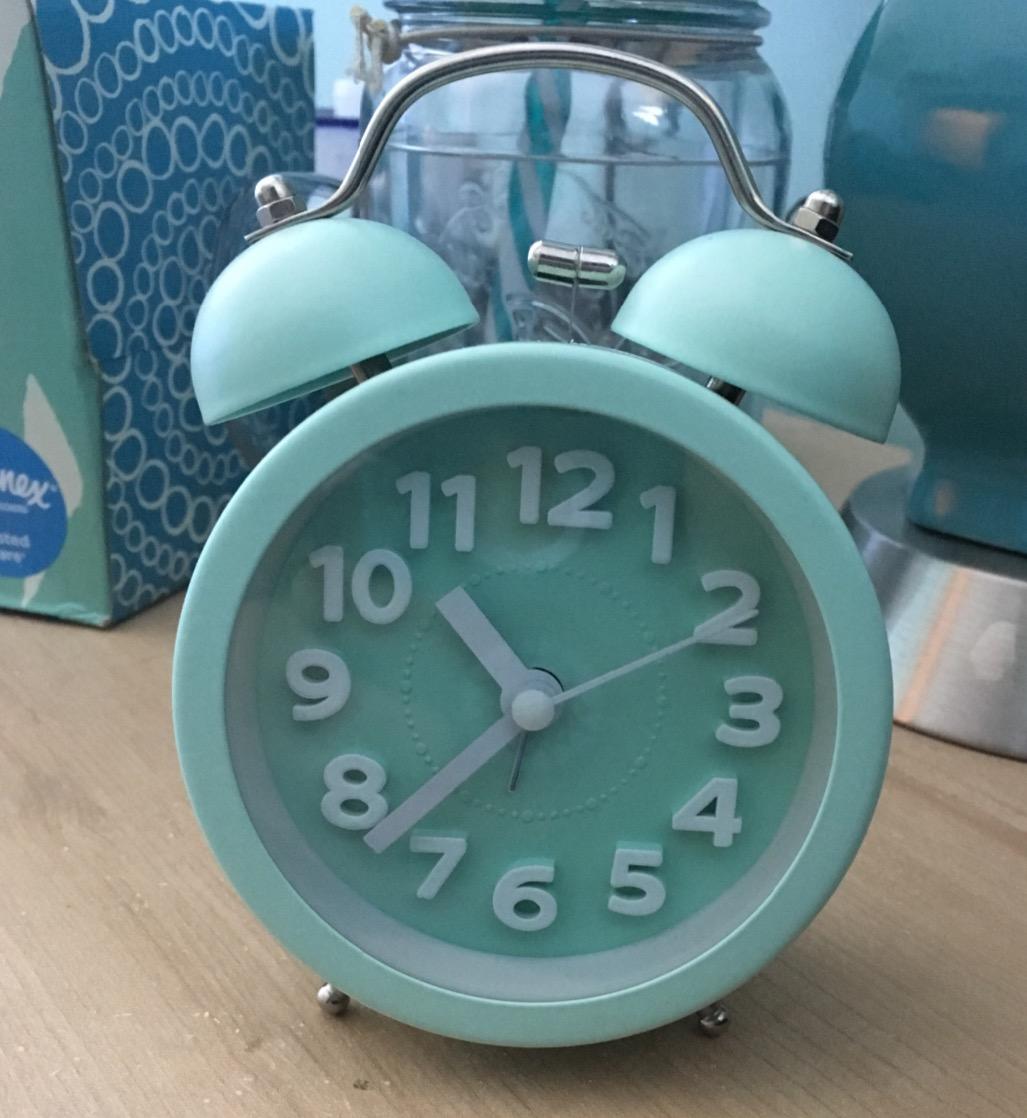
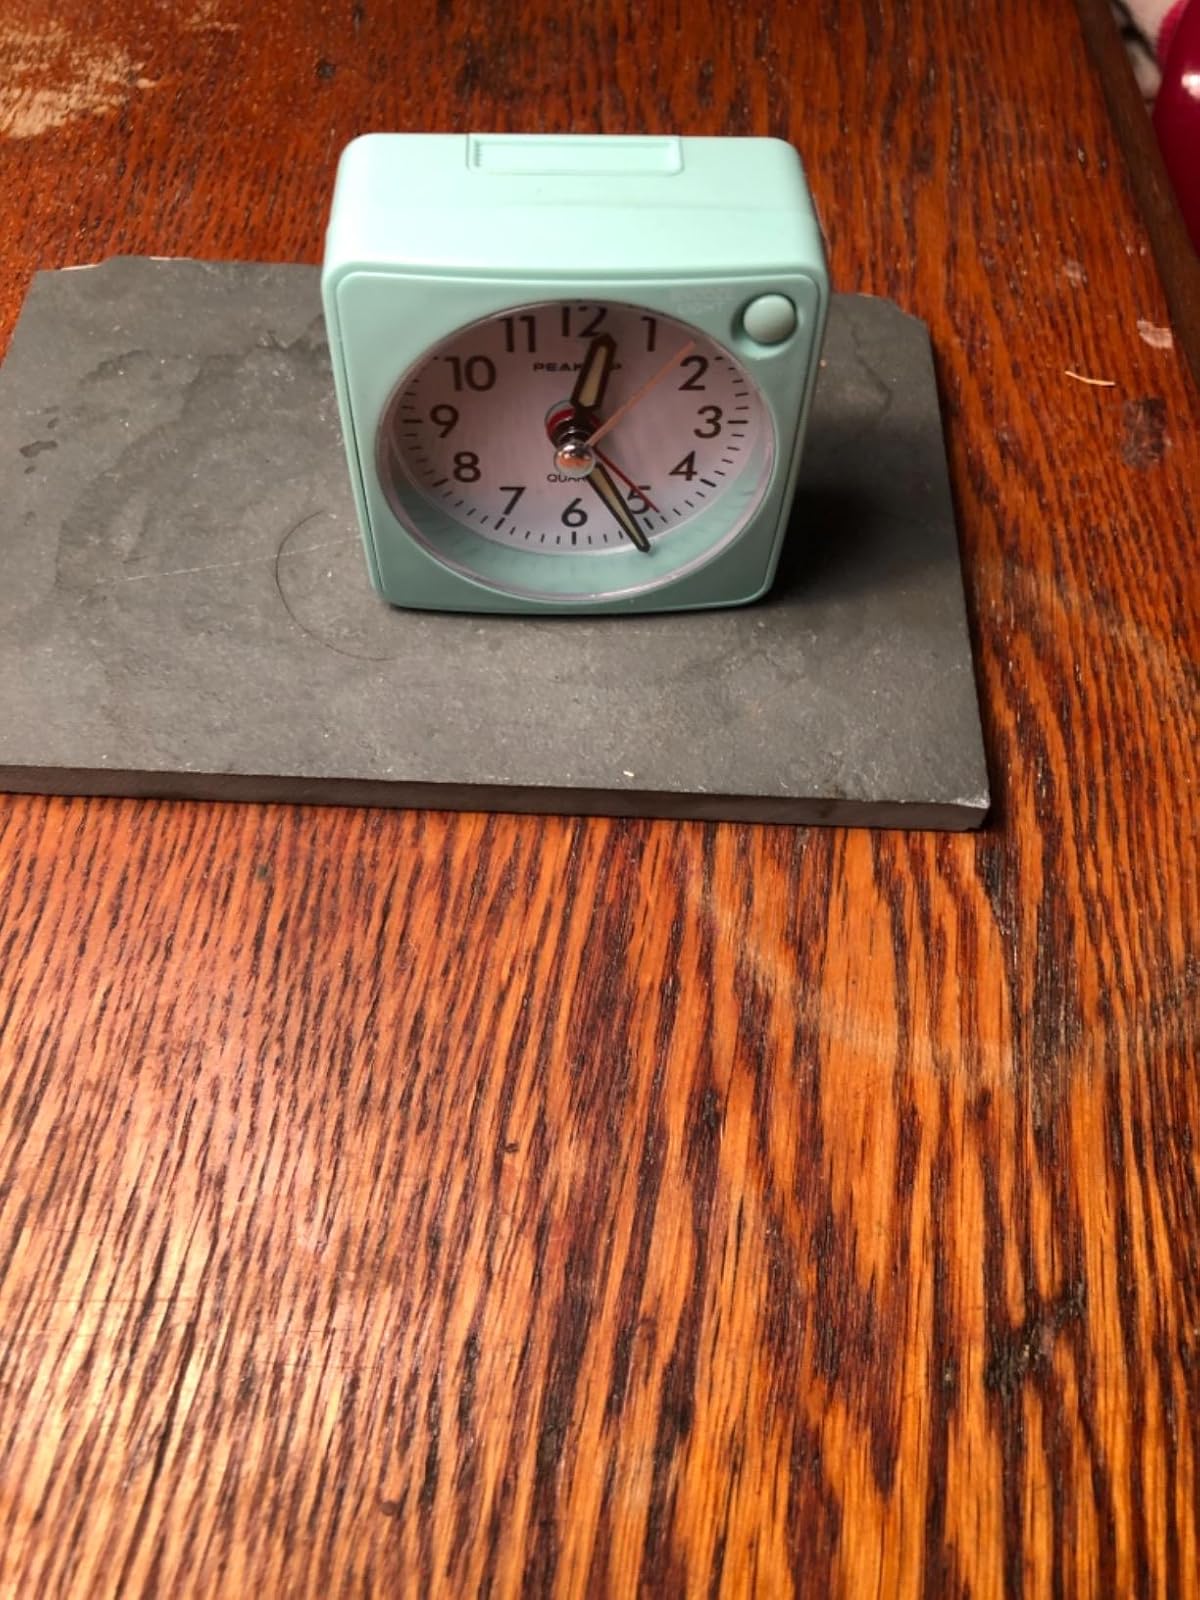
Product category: clock
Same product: no